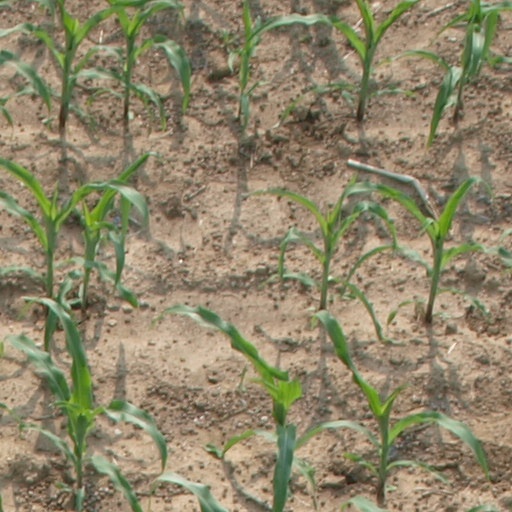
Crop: maize; corn